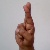
The image shows a hand gesture representing the letter 'R' in Indian Sign Language.